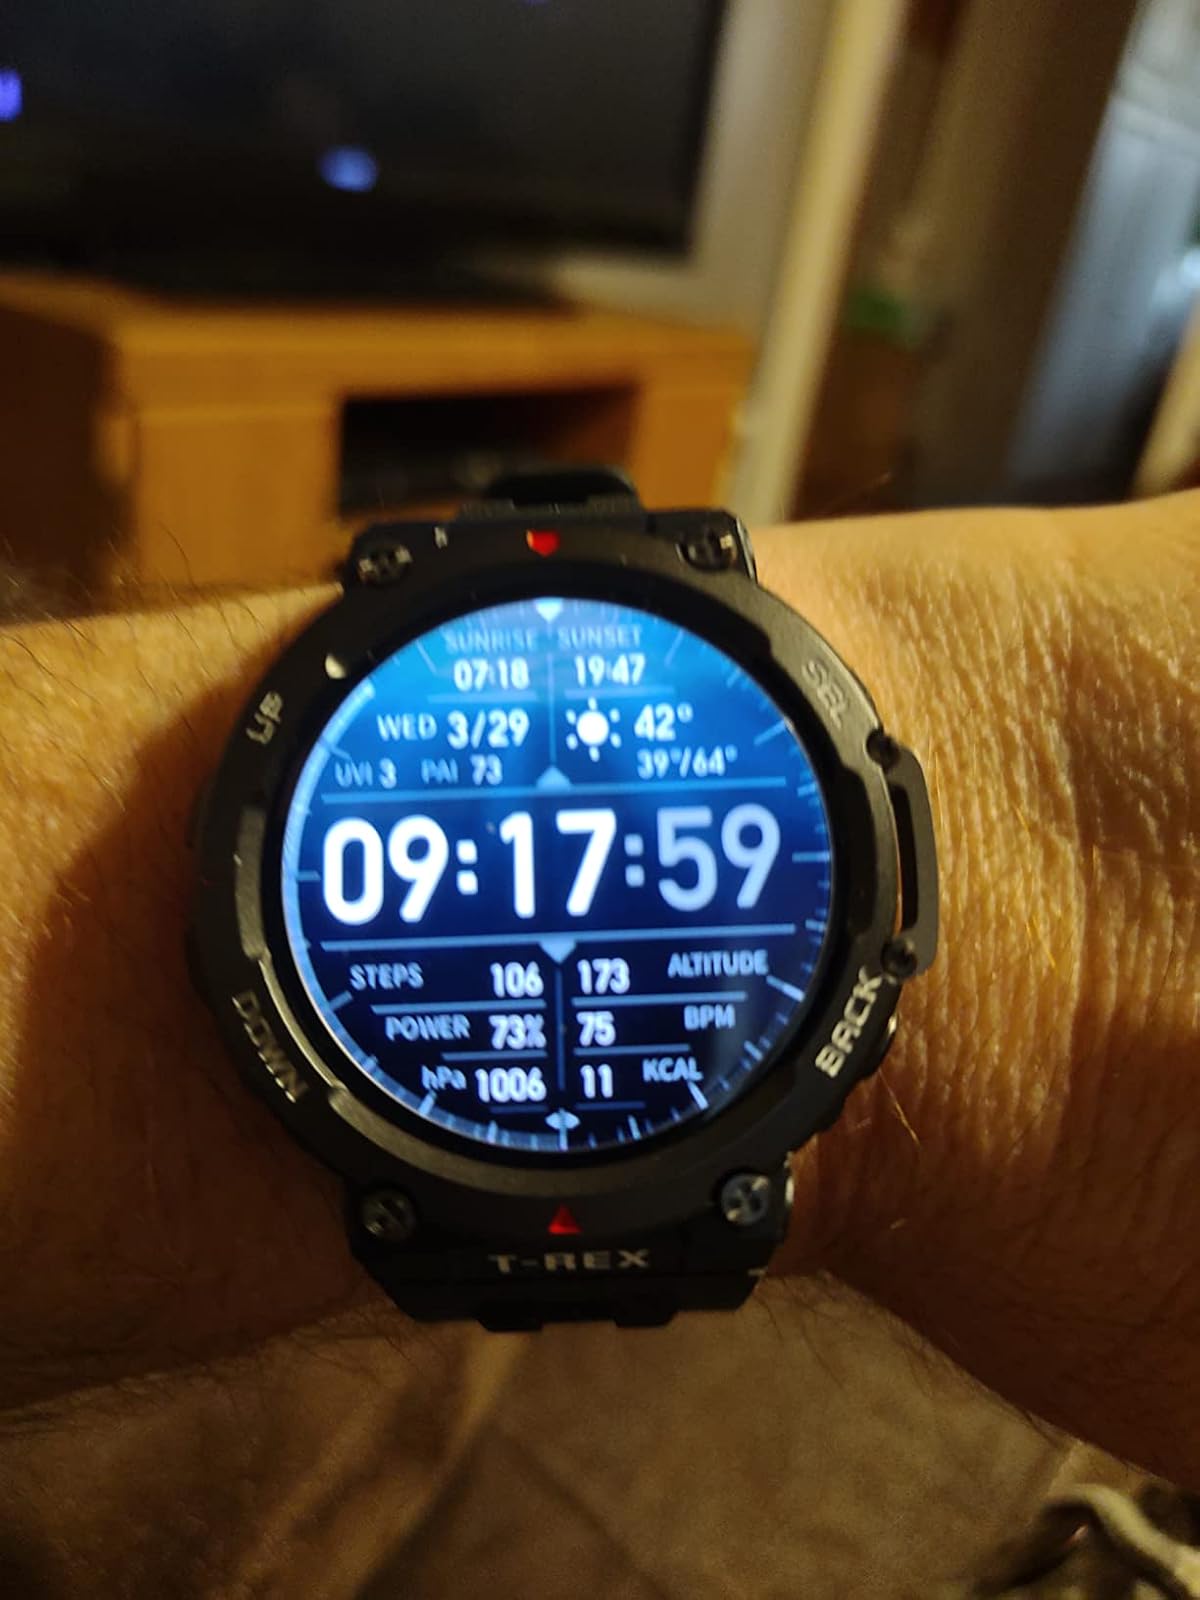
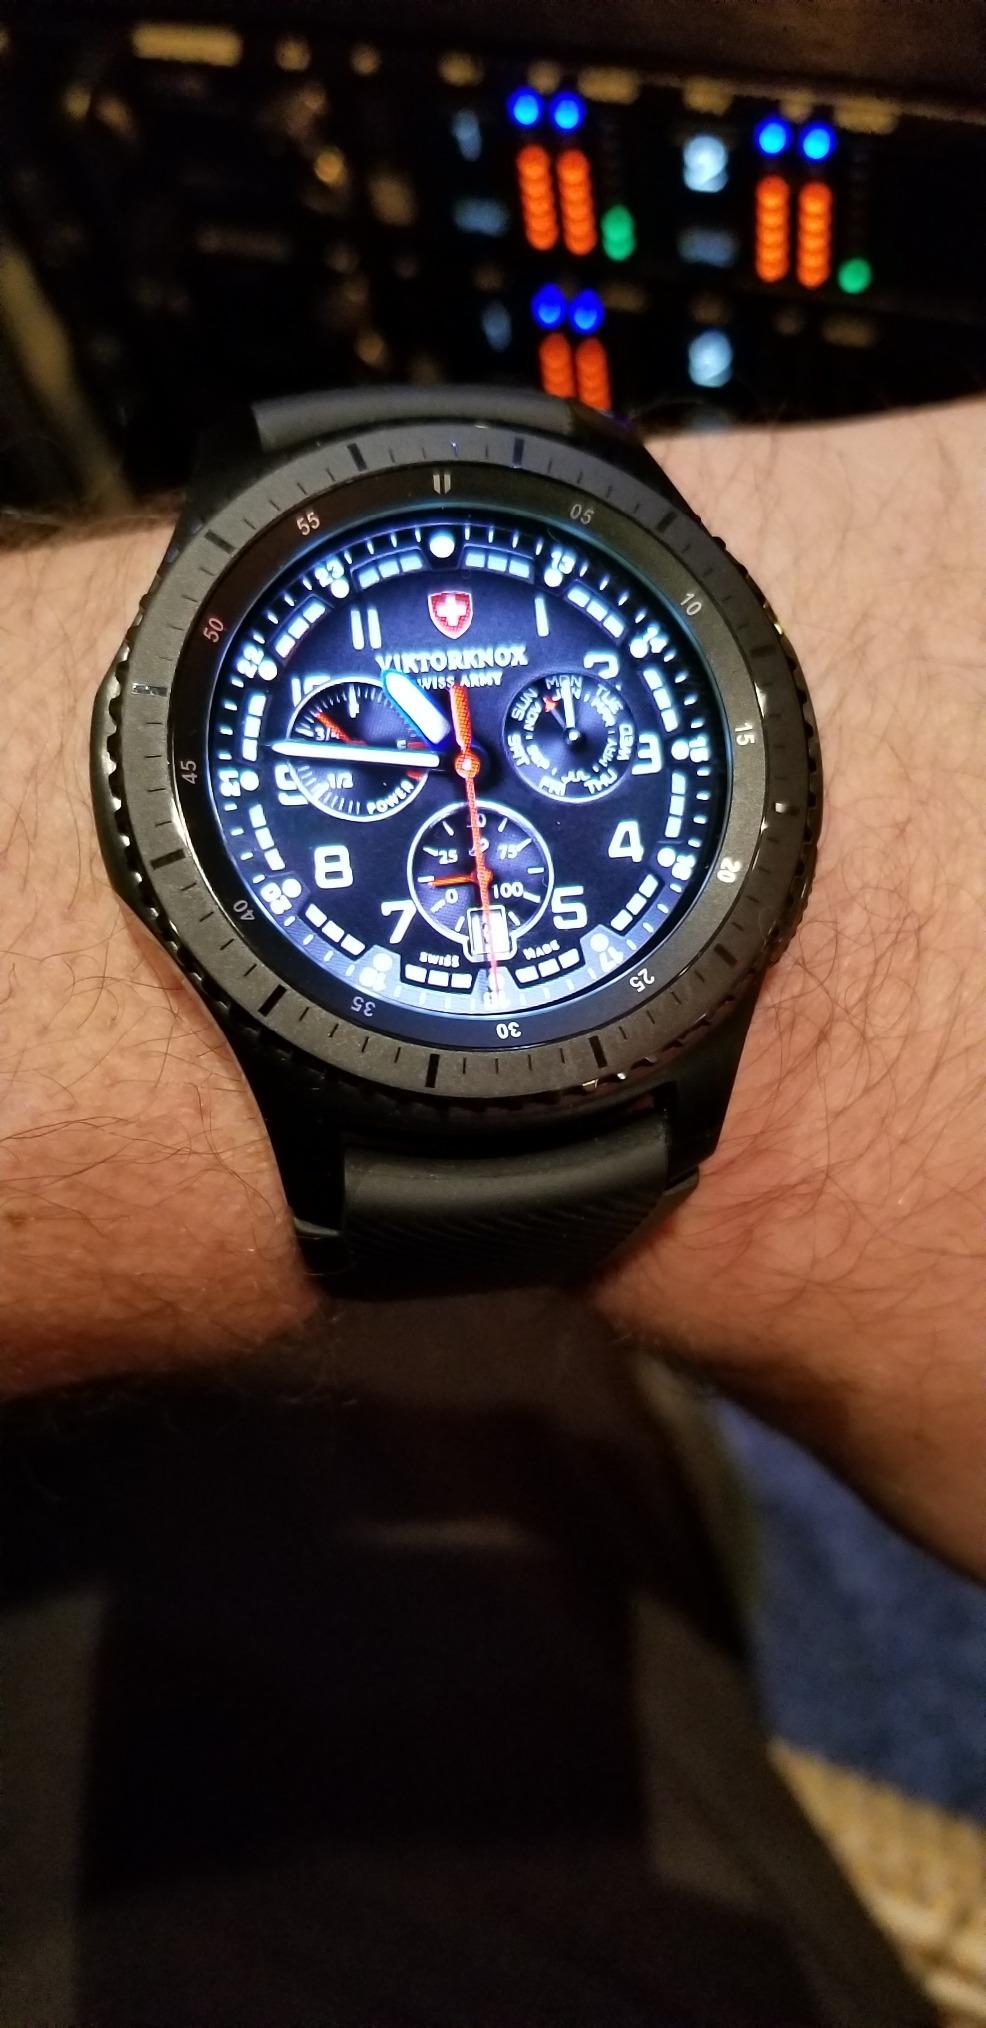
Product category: smartwatch
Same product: no